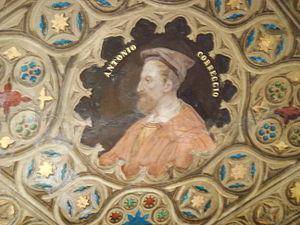
Pietro Paoletti est un graveur et peintre italien.